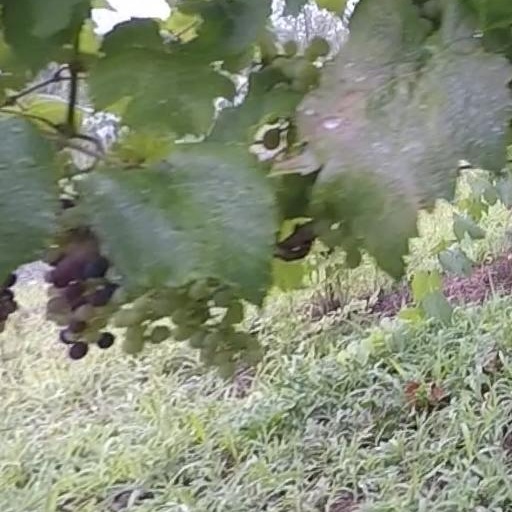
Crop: grape